Revolt of the Admirals

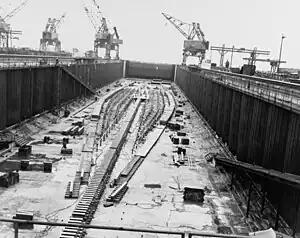
, pictured in drydock with her keel laid. The cancellation of "United States" and her sister ships was a major factor in the "Revolt of the Admirals"

Following the end of World War II, the United States Government was concerned about the large deficit spending that had been necessary for the war effort, which reached 119 percent of the gross domestic product (GDP) in 1946. Deficit spending had lifted the United States out of the Great Depression, but now Truman and his economic advisors were concerned about the prospect of inflation, which rose to 14.4 percent in 1947 after wartime price controls were removed, and embraced austerity. To reduce expenditures, the armed services had to quickly demobilize and return to a peacetime military. Defense budgets declined from $81 billion in fiscal year 1945 (equivalent to $ billion in ) to $9 billion in fiscal year 1948 (equivalent to $ billion in ), representing a decline from 37.5 percent of GDP to 3.5 percent. The services were reduced from 89 Army and Marine divisions to 12; from 213 Air Force air groups to 63 (only 11 of which were operational, with some existing only on paper); and from 1,166 Navy warships to 343. Meanwhile, $13 billion went into the Marshall Plan, from 1948 to 1952.